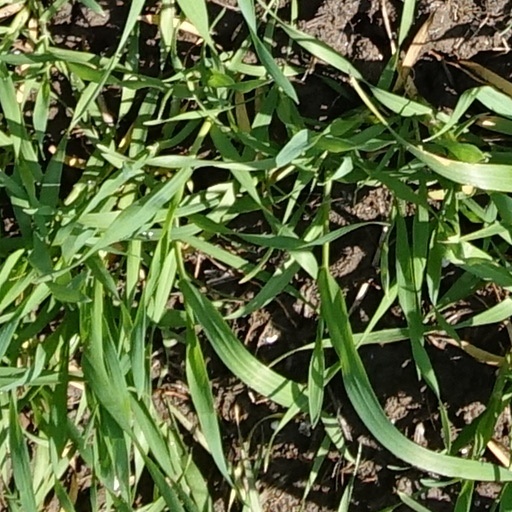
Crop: wheat